Mildred Brown Schrumpf

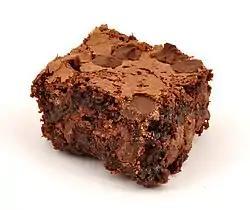
A chocolate brownie

Schrumpf received widespread publicity for her claim that the chocolate brownie was invented in Bangor, Maine. In its first edition (2007), "The Oxford Companion to American Food and Drink" refuted her premise that "Bangor housewives" had created the brownie. "The Oxford Companion" noted that while Schrumpf cited the inclusion of the recipe in the "Girl's Welfare Cook Book" published in Bangor in 1912 as proof of the brownie's origins, a Fannie Farmer cookbook published in 1905 already contained a recipe for the chewy chocolate treat. However, in its second edition (2013), "The Oxford Encyclopedia of Food and Drink in America" said it had discovered evidence to support Schrumpf's claim, in the form of several 1904 cookbooks that listed a recipe for "Bangor Brownies".